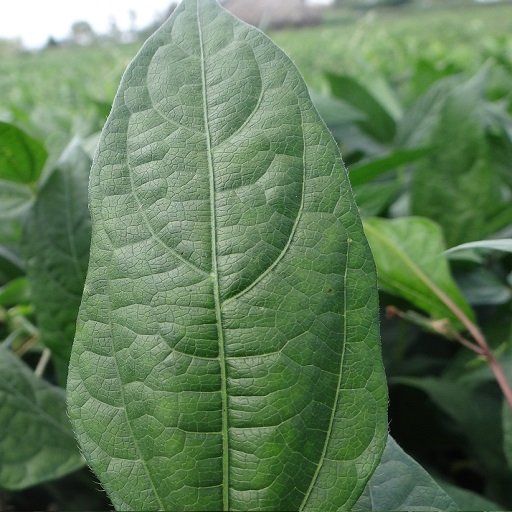
Label: Healthy